Manuel de Llanza y Pignatelli

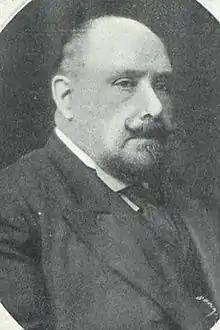

Manuel de Llanza y de Pignatelli de Aragón, Hurtado de Mendoza y Esquivel, 9th Duke of Solferino, 11th Marquis of Coscojuela, 13th Count of Centelles, grandee of Spain (1858–1927) was a Spanish Carlist politician. In the late 19th century he emerged as one of party leaders in Catalonia and was its regional jefe in two separate strings of 1910–1914 and 1917–1919. He is recognized as typical example of inner-circle aristocrat ruling the party during the Restoration period.